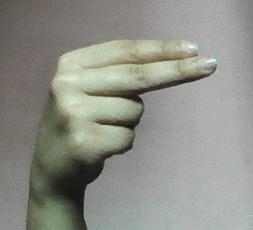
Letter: ain